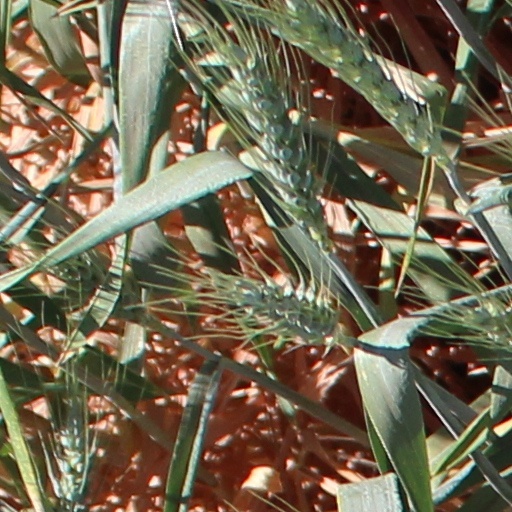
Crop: wheat